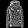
Label: Pullover